Prison Saint-Paul

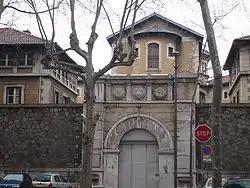
Entrance of the prison on Cours Suchet

Prison Saint-Paul, alternatively named Prison Saint-Paul - Saint-Joseph, was the maison d'arrêt of Lyon, France, located at 33 Cours Suchet in the Confluence quarter, 2nd arrondissement, just south of the Gare de Lyon-Perrache.